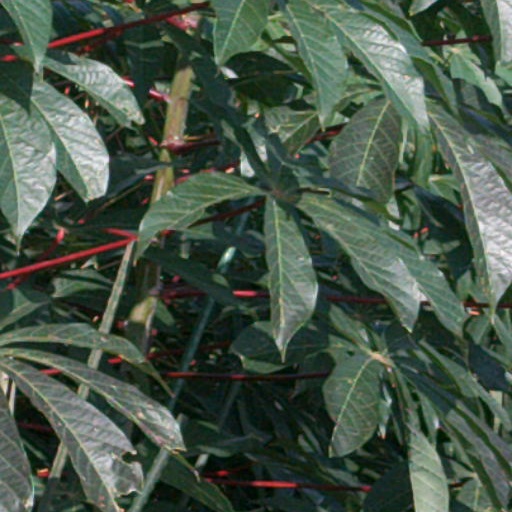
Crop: cassava